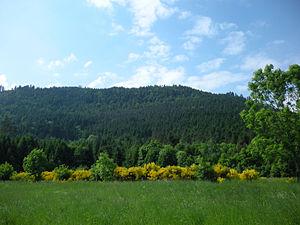
Saulcy-sur-Meurthe est une commune française située dans le département des Vosges en région Grand Est.